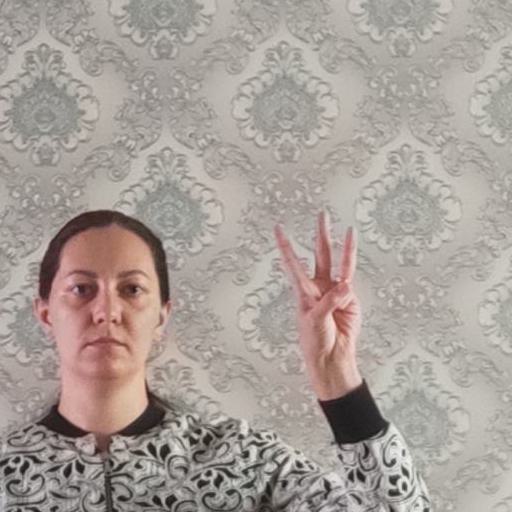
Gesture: three